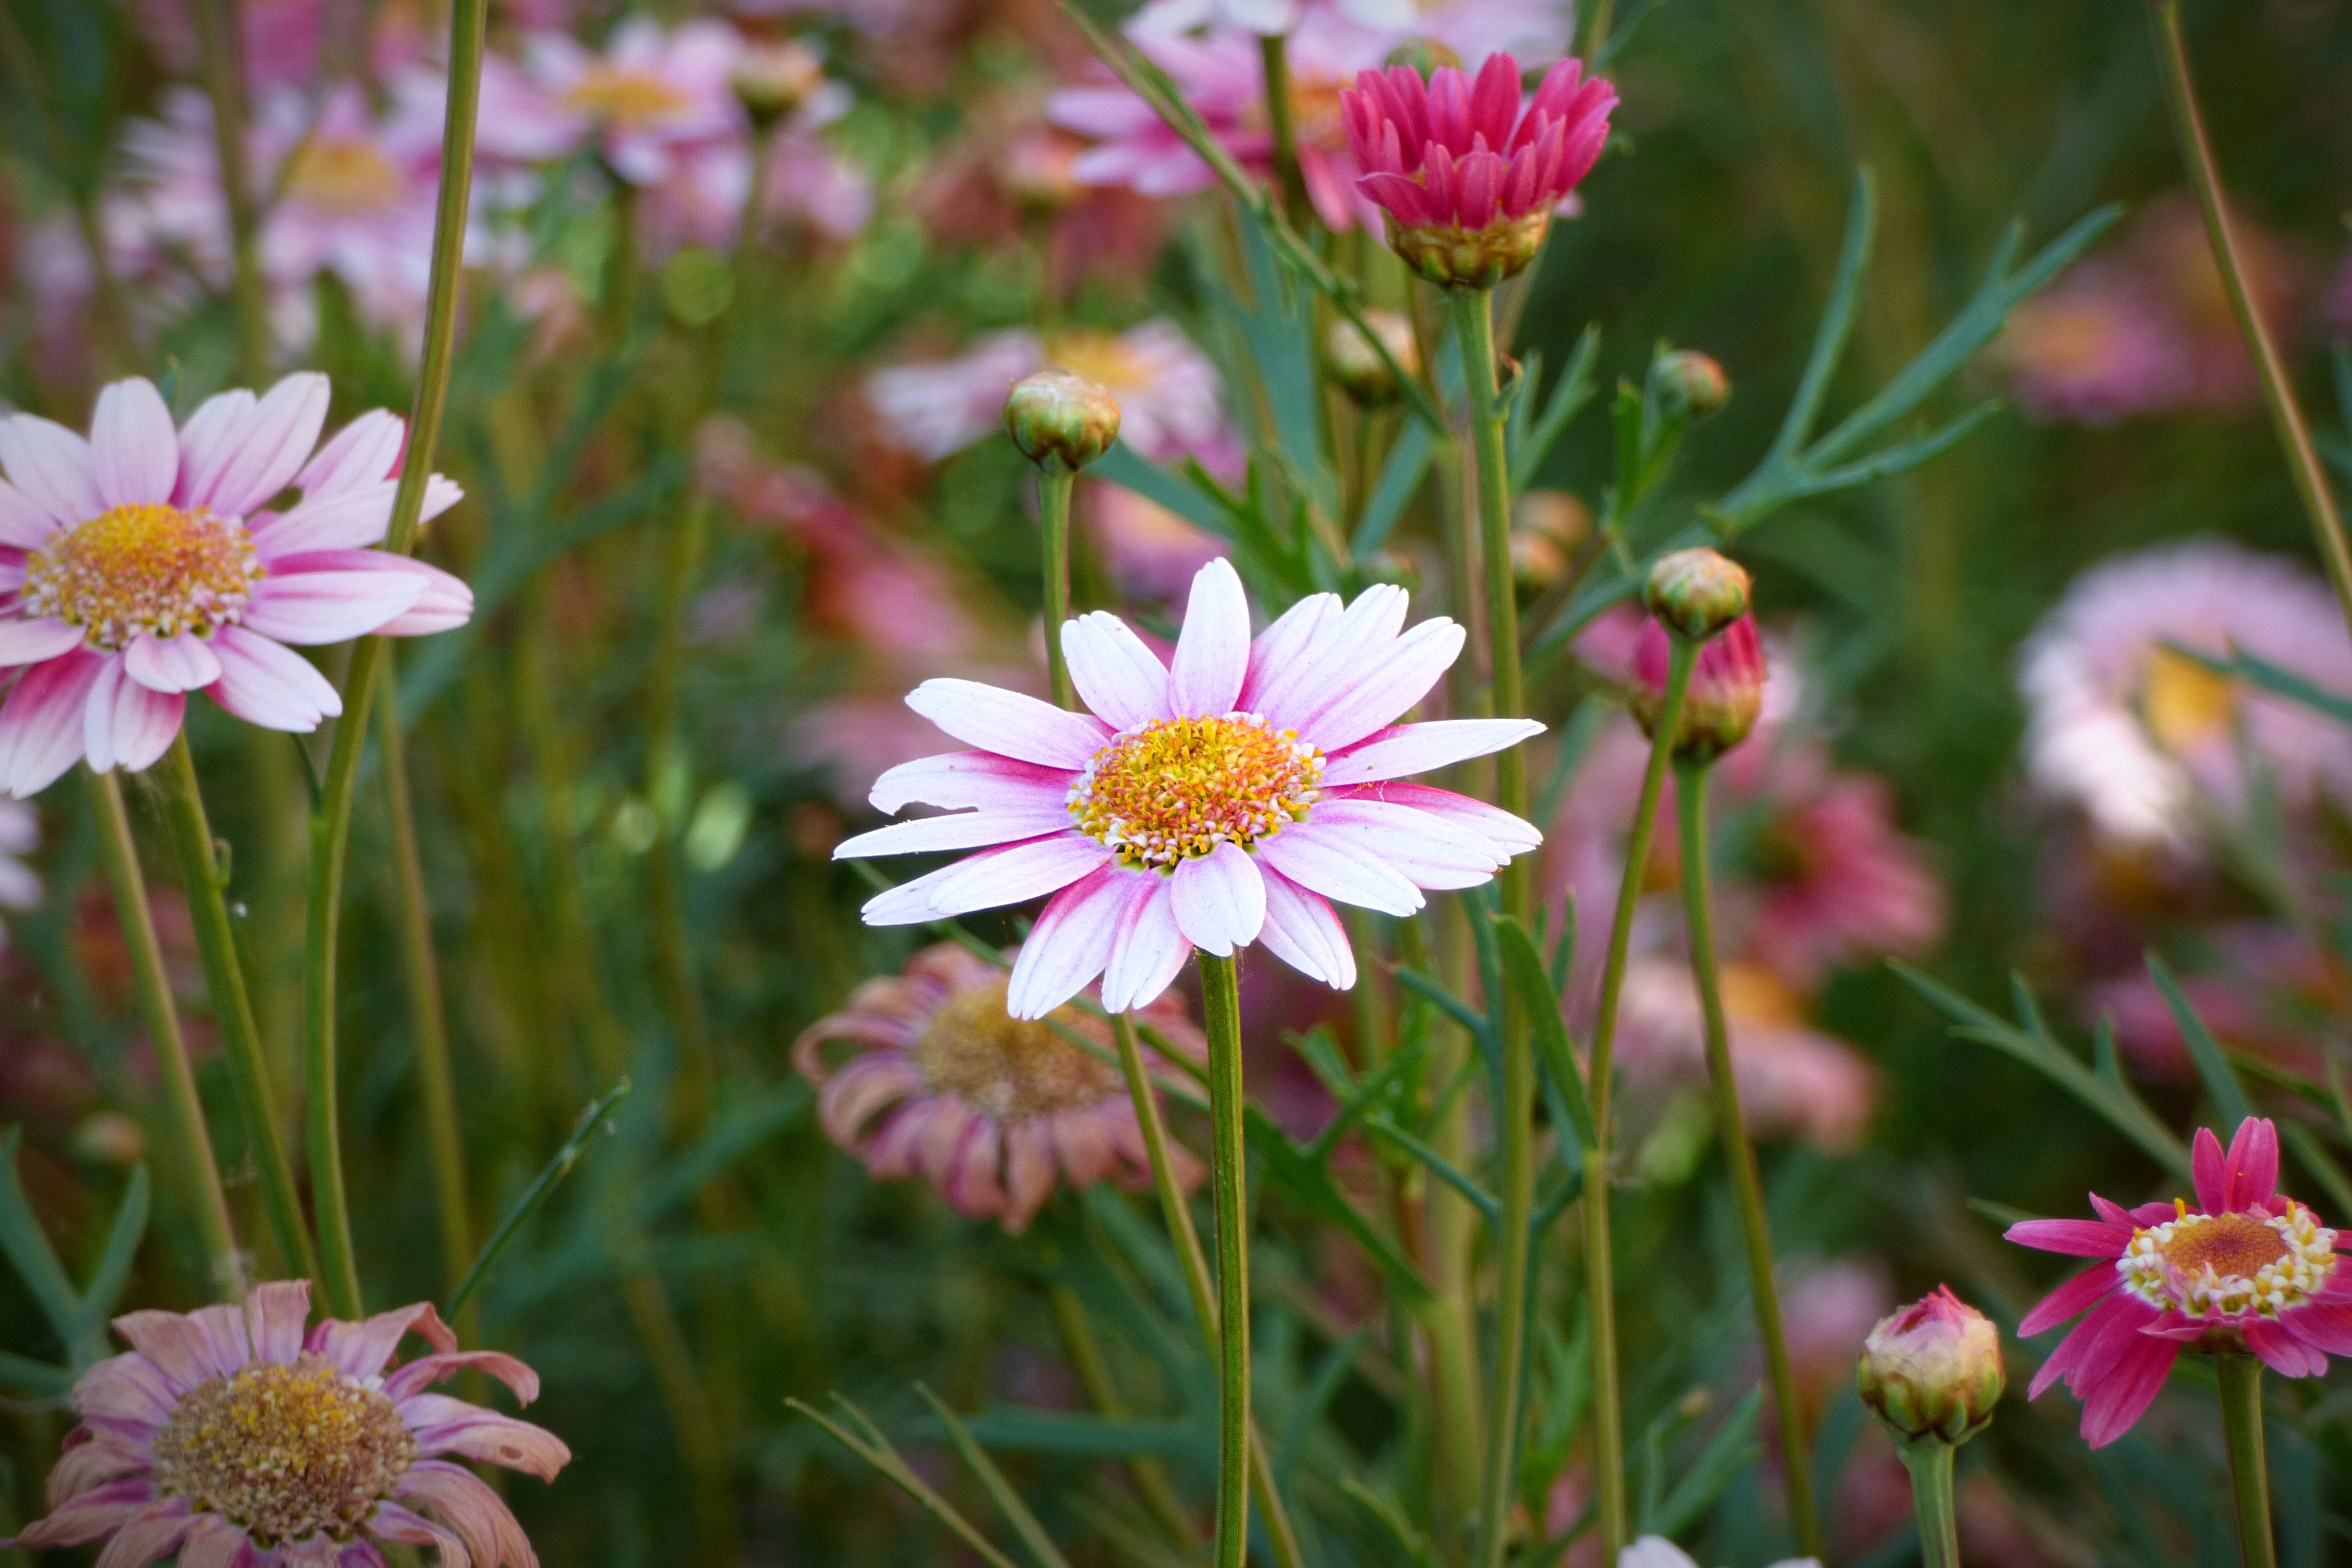
nature, plant, meadow, flower, petal, daisy, pollen, spring, botany, flora, wildflower, vegetation, petals, aster, rosa, flowering, macro photography, flowering plant, daisy family, oxeye daisy, annual plant, land plant, marguerite daisy, garden cosmos